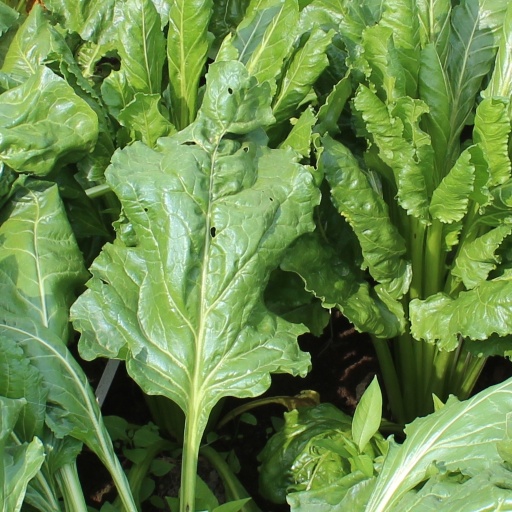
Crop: sugar beet